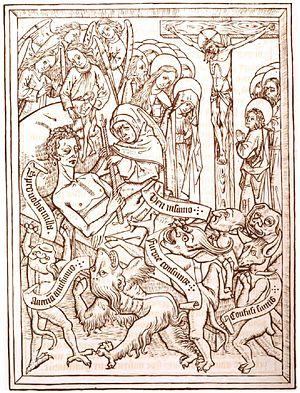
Le Maître E. S. est un graveur, orfèvre et dessinateur allemand anonyme du gothique tardif, né vers 1420 et mort vers 1468, actif dans la région du Rhin supérieur.